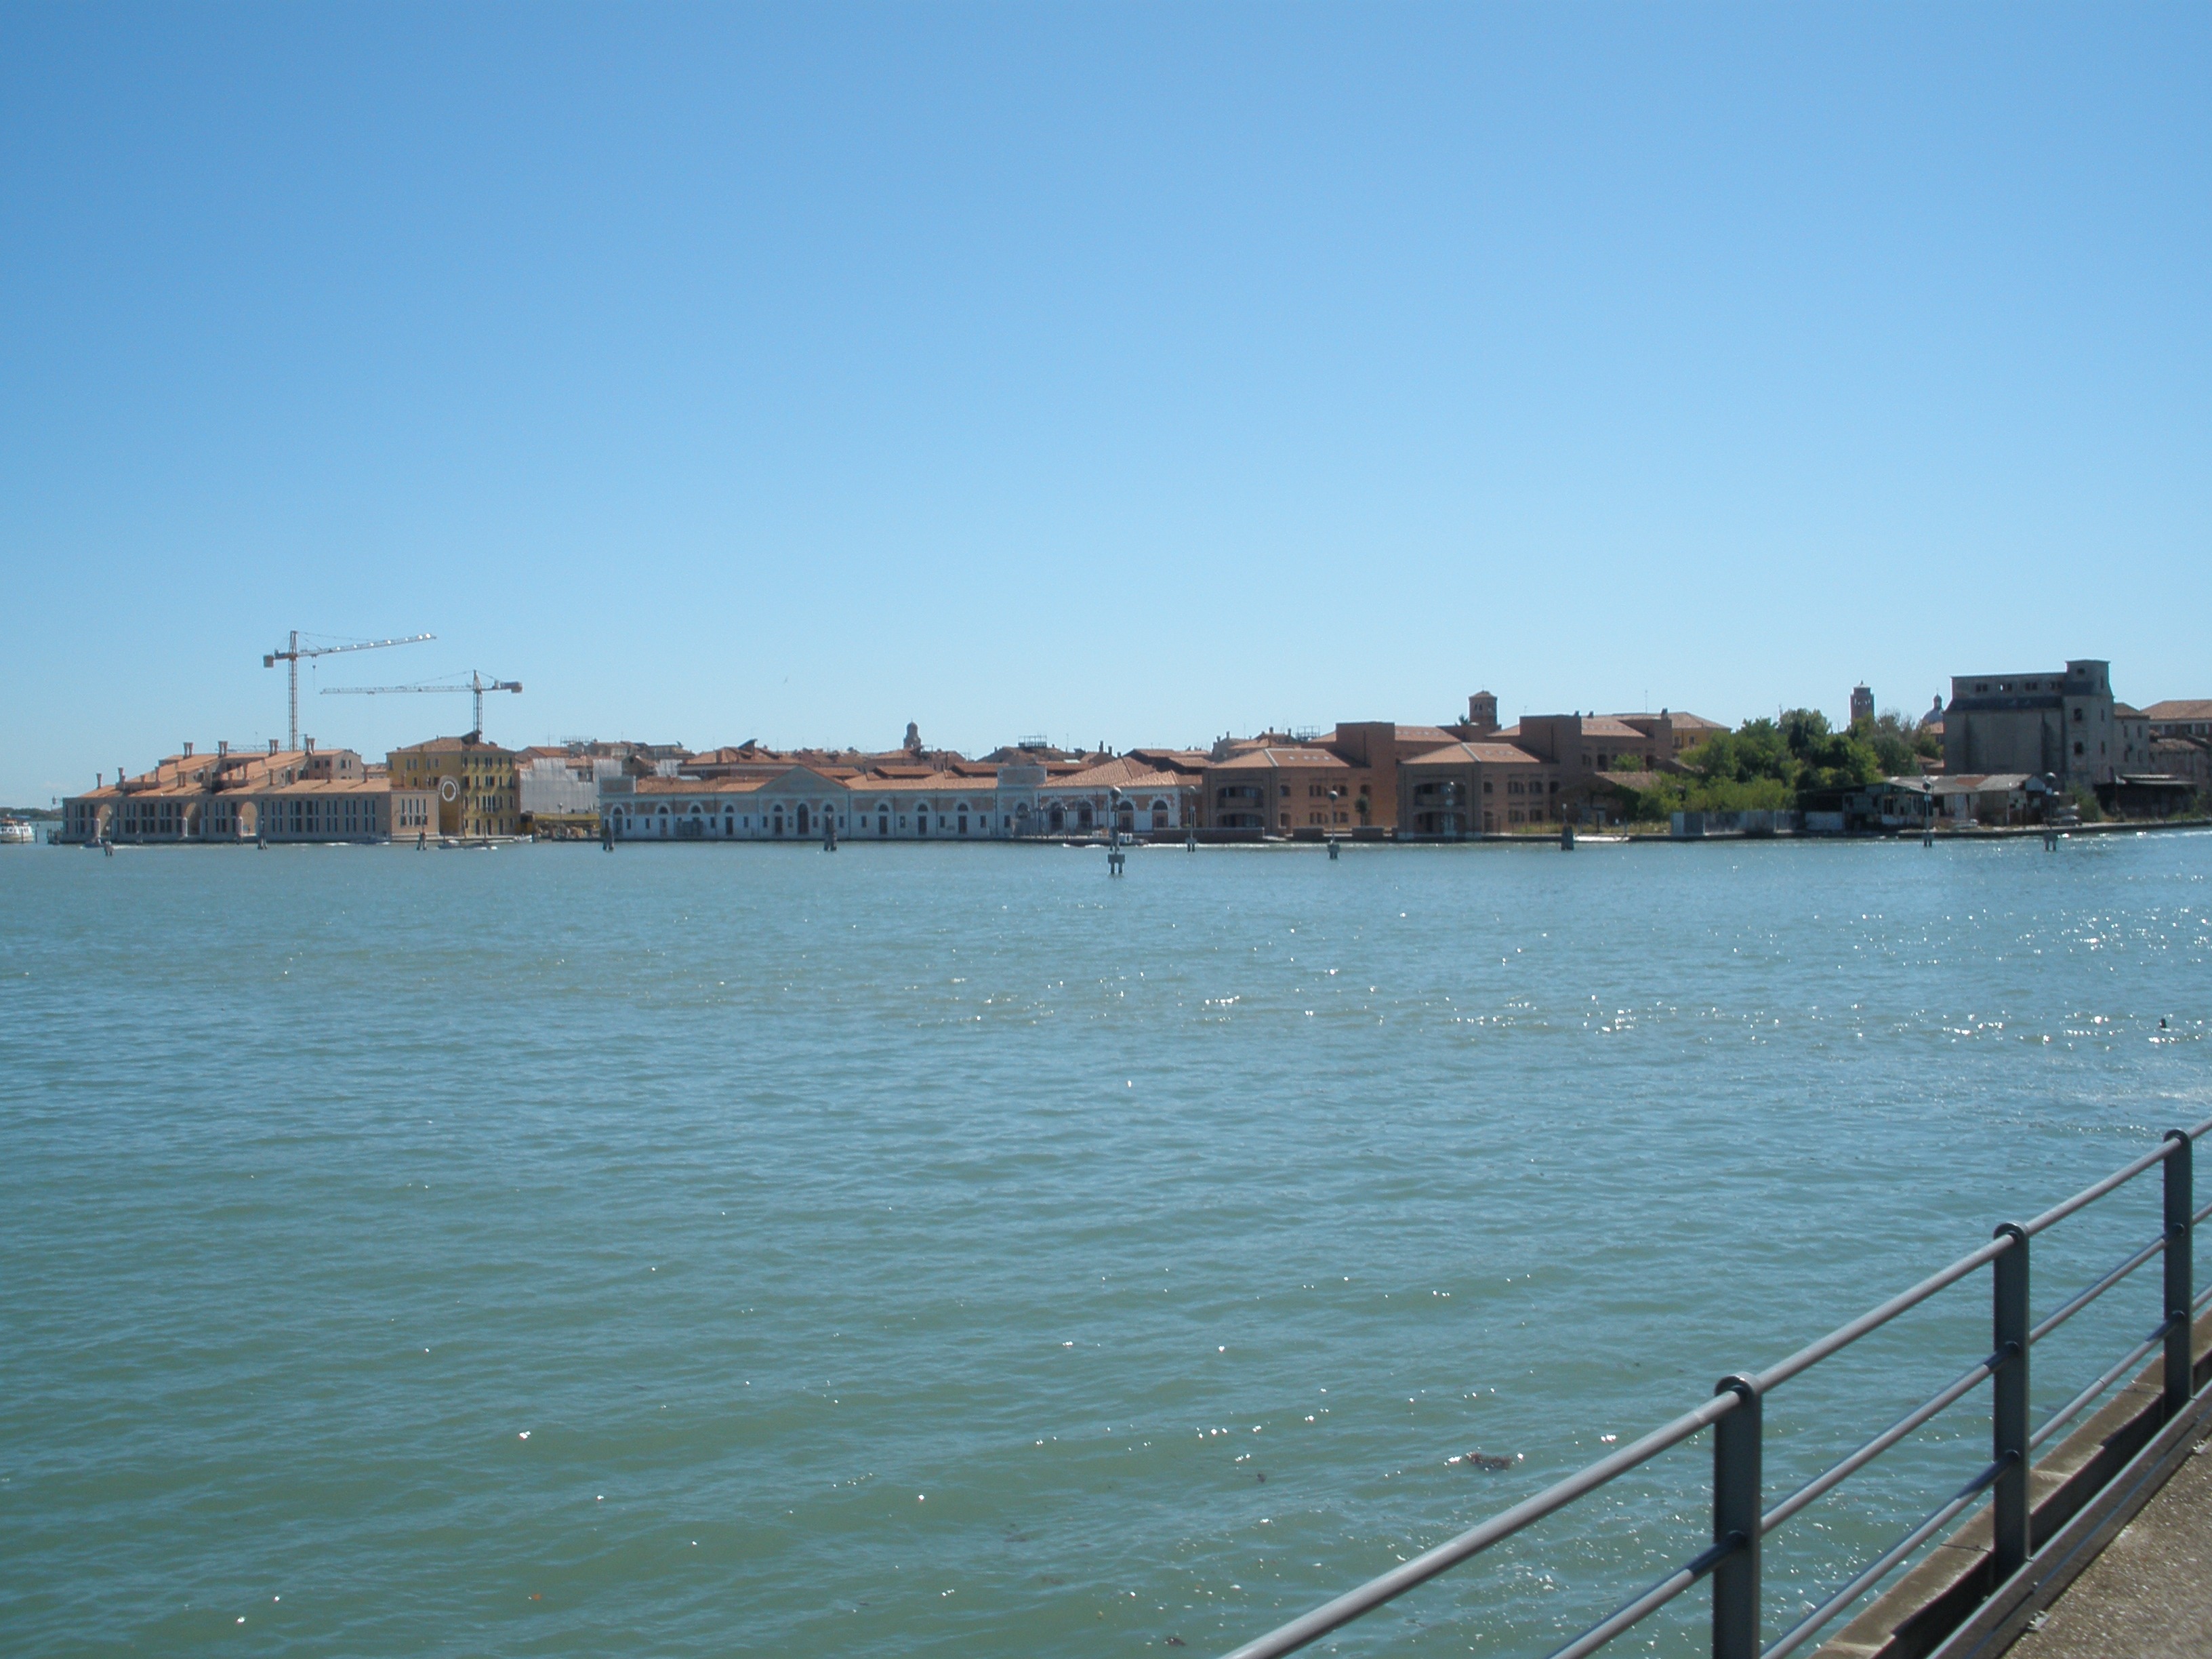
beach, sea, coast, water, ocean, dock, shore, pier, walkway, vacation, vehicle, bay, italy, harbor, venice, marina, port, waterway, body of water, ferry, channel, town on the river